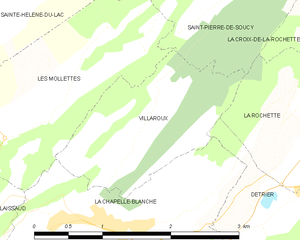
Carte des communes françaises Villaroux